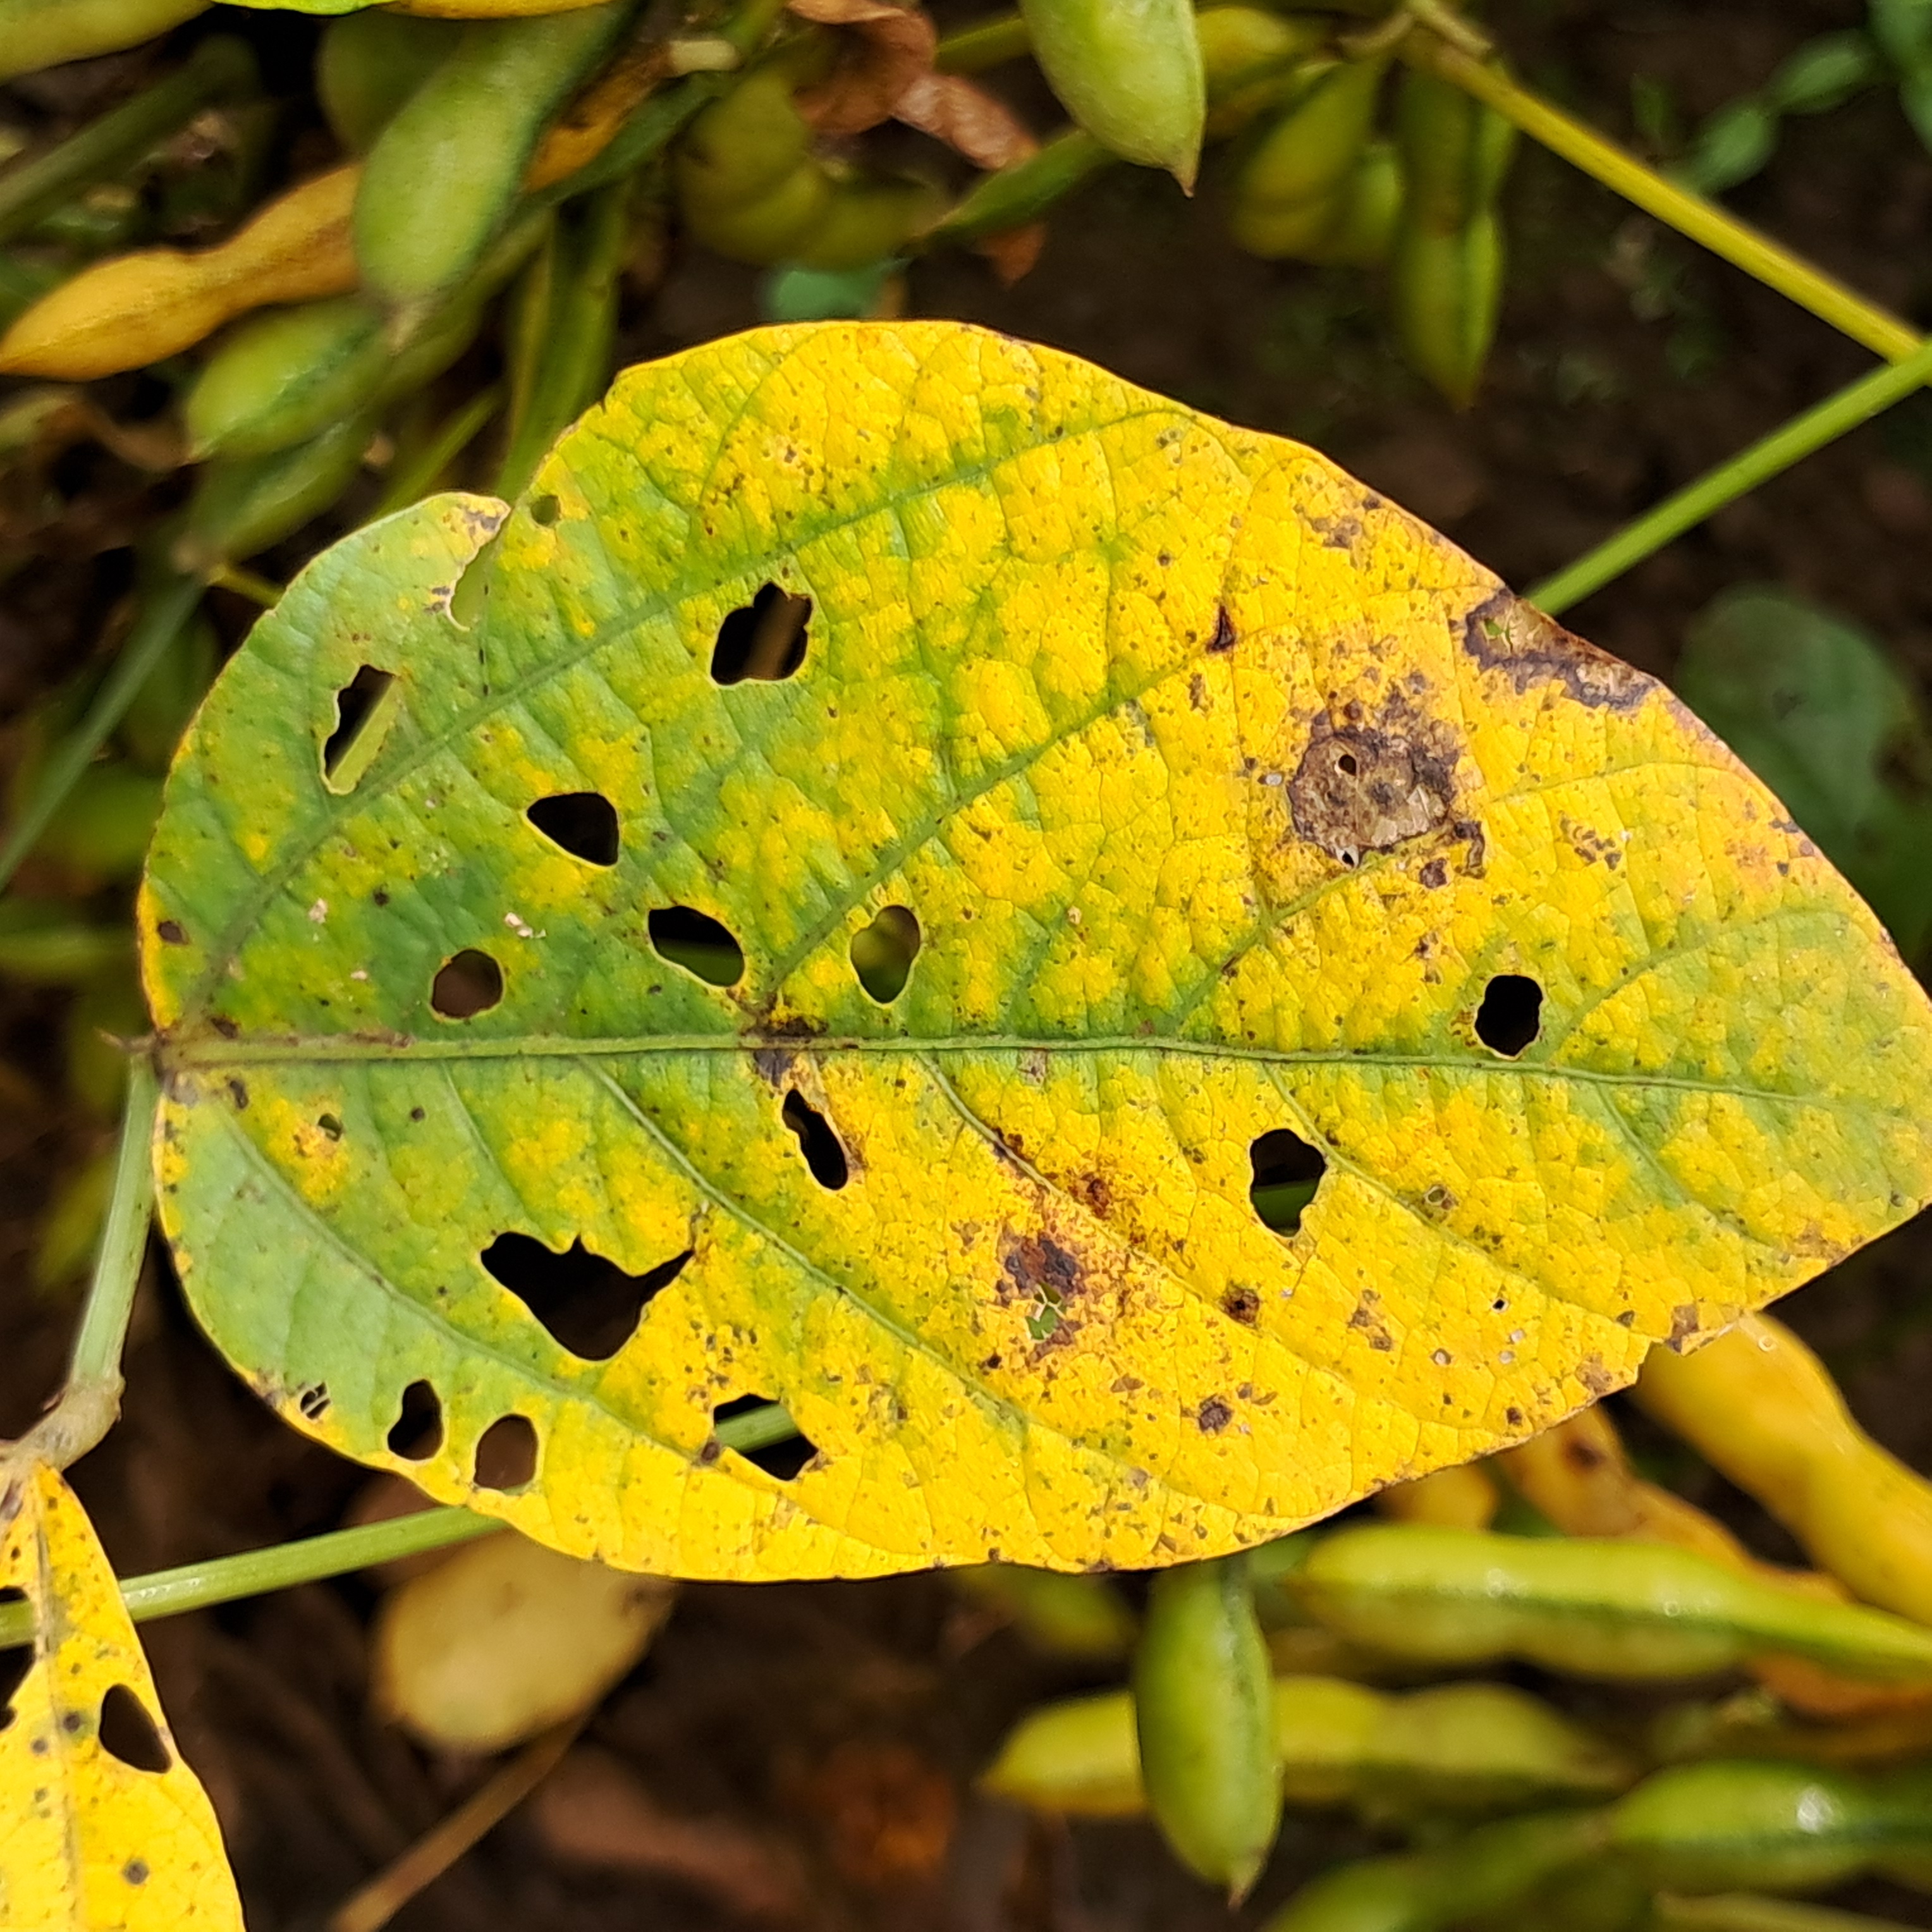
Label: Rust